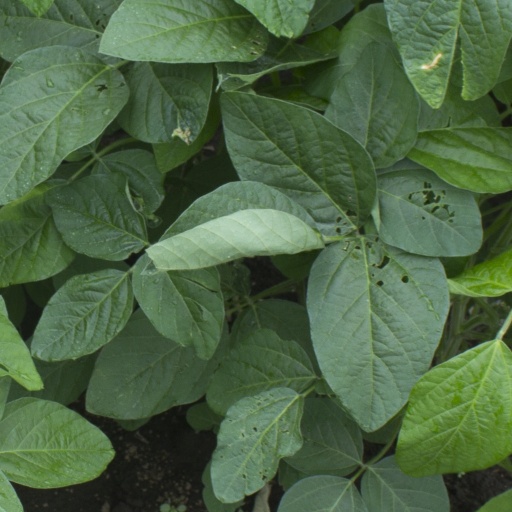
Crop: soybean